Toyota Prius

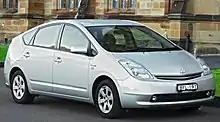
Toyota Prius (second generation)

In 1995, Toyota debuted a hybrid concept car at the Tokyo Motor Show, with testing following a year later. The first Prius, model NHW10, went on sale on 10 December 1997. The first-generation Prius (NHW10) was available only in Japan.